Nepal Red Cross Society

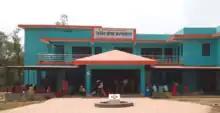
The Nepal Red Cross Society Surkhet Eye Hospital Building of NRCS SEH.

Nepal Red Cross Society (NRCS) has District Chapters (DC) in each district of the country. Which receives organizational support from Sub-Chapters, Youth/Junior Red Cross Circles and Co-operation Committees under them.